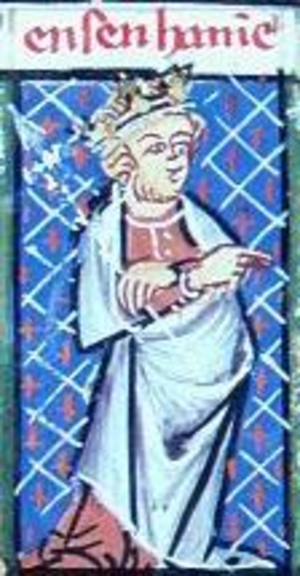
Un ensenhamen était un poème didactique en ancien occitan associé aux troubadours. Ses limites en tant que genre de la littérature occitane ont été débattues depuis sa première définition au XIXᵉ siècle. Le mot ensenhamen a beaucoup de variations en ancien occitan : essenhamen, ensegnamen, enseinhamen, et enseignmen.